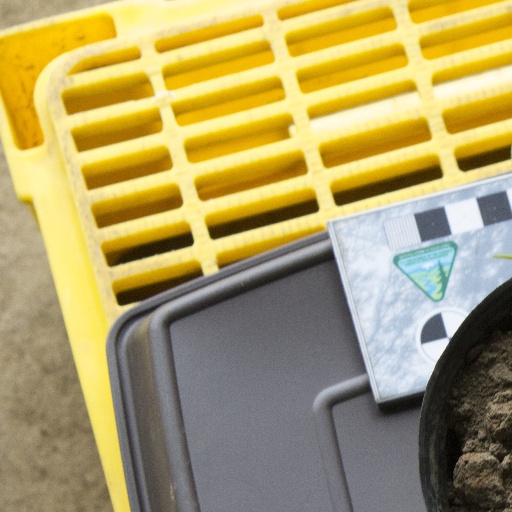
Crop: soybean